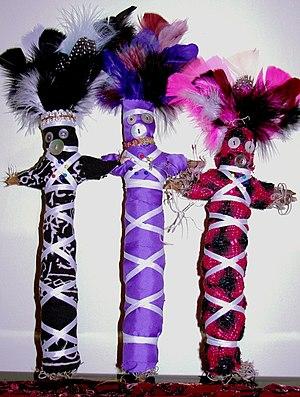
Les Poupées de Vaudou de Nouvelle-Orléans 中文（简体）‎: 新奥尔良 Voodoo 玩偶